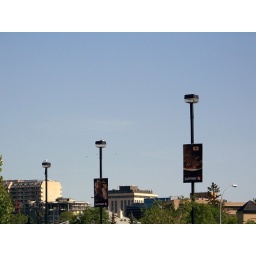
Zoom in and look at the middle top lamp pole